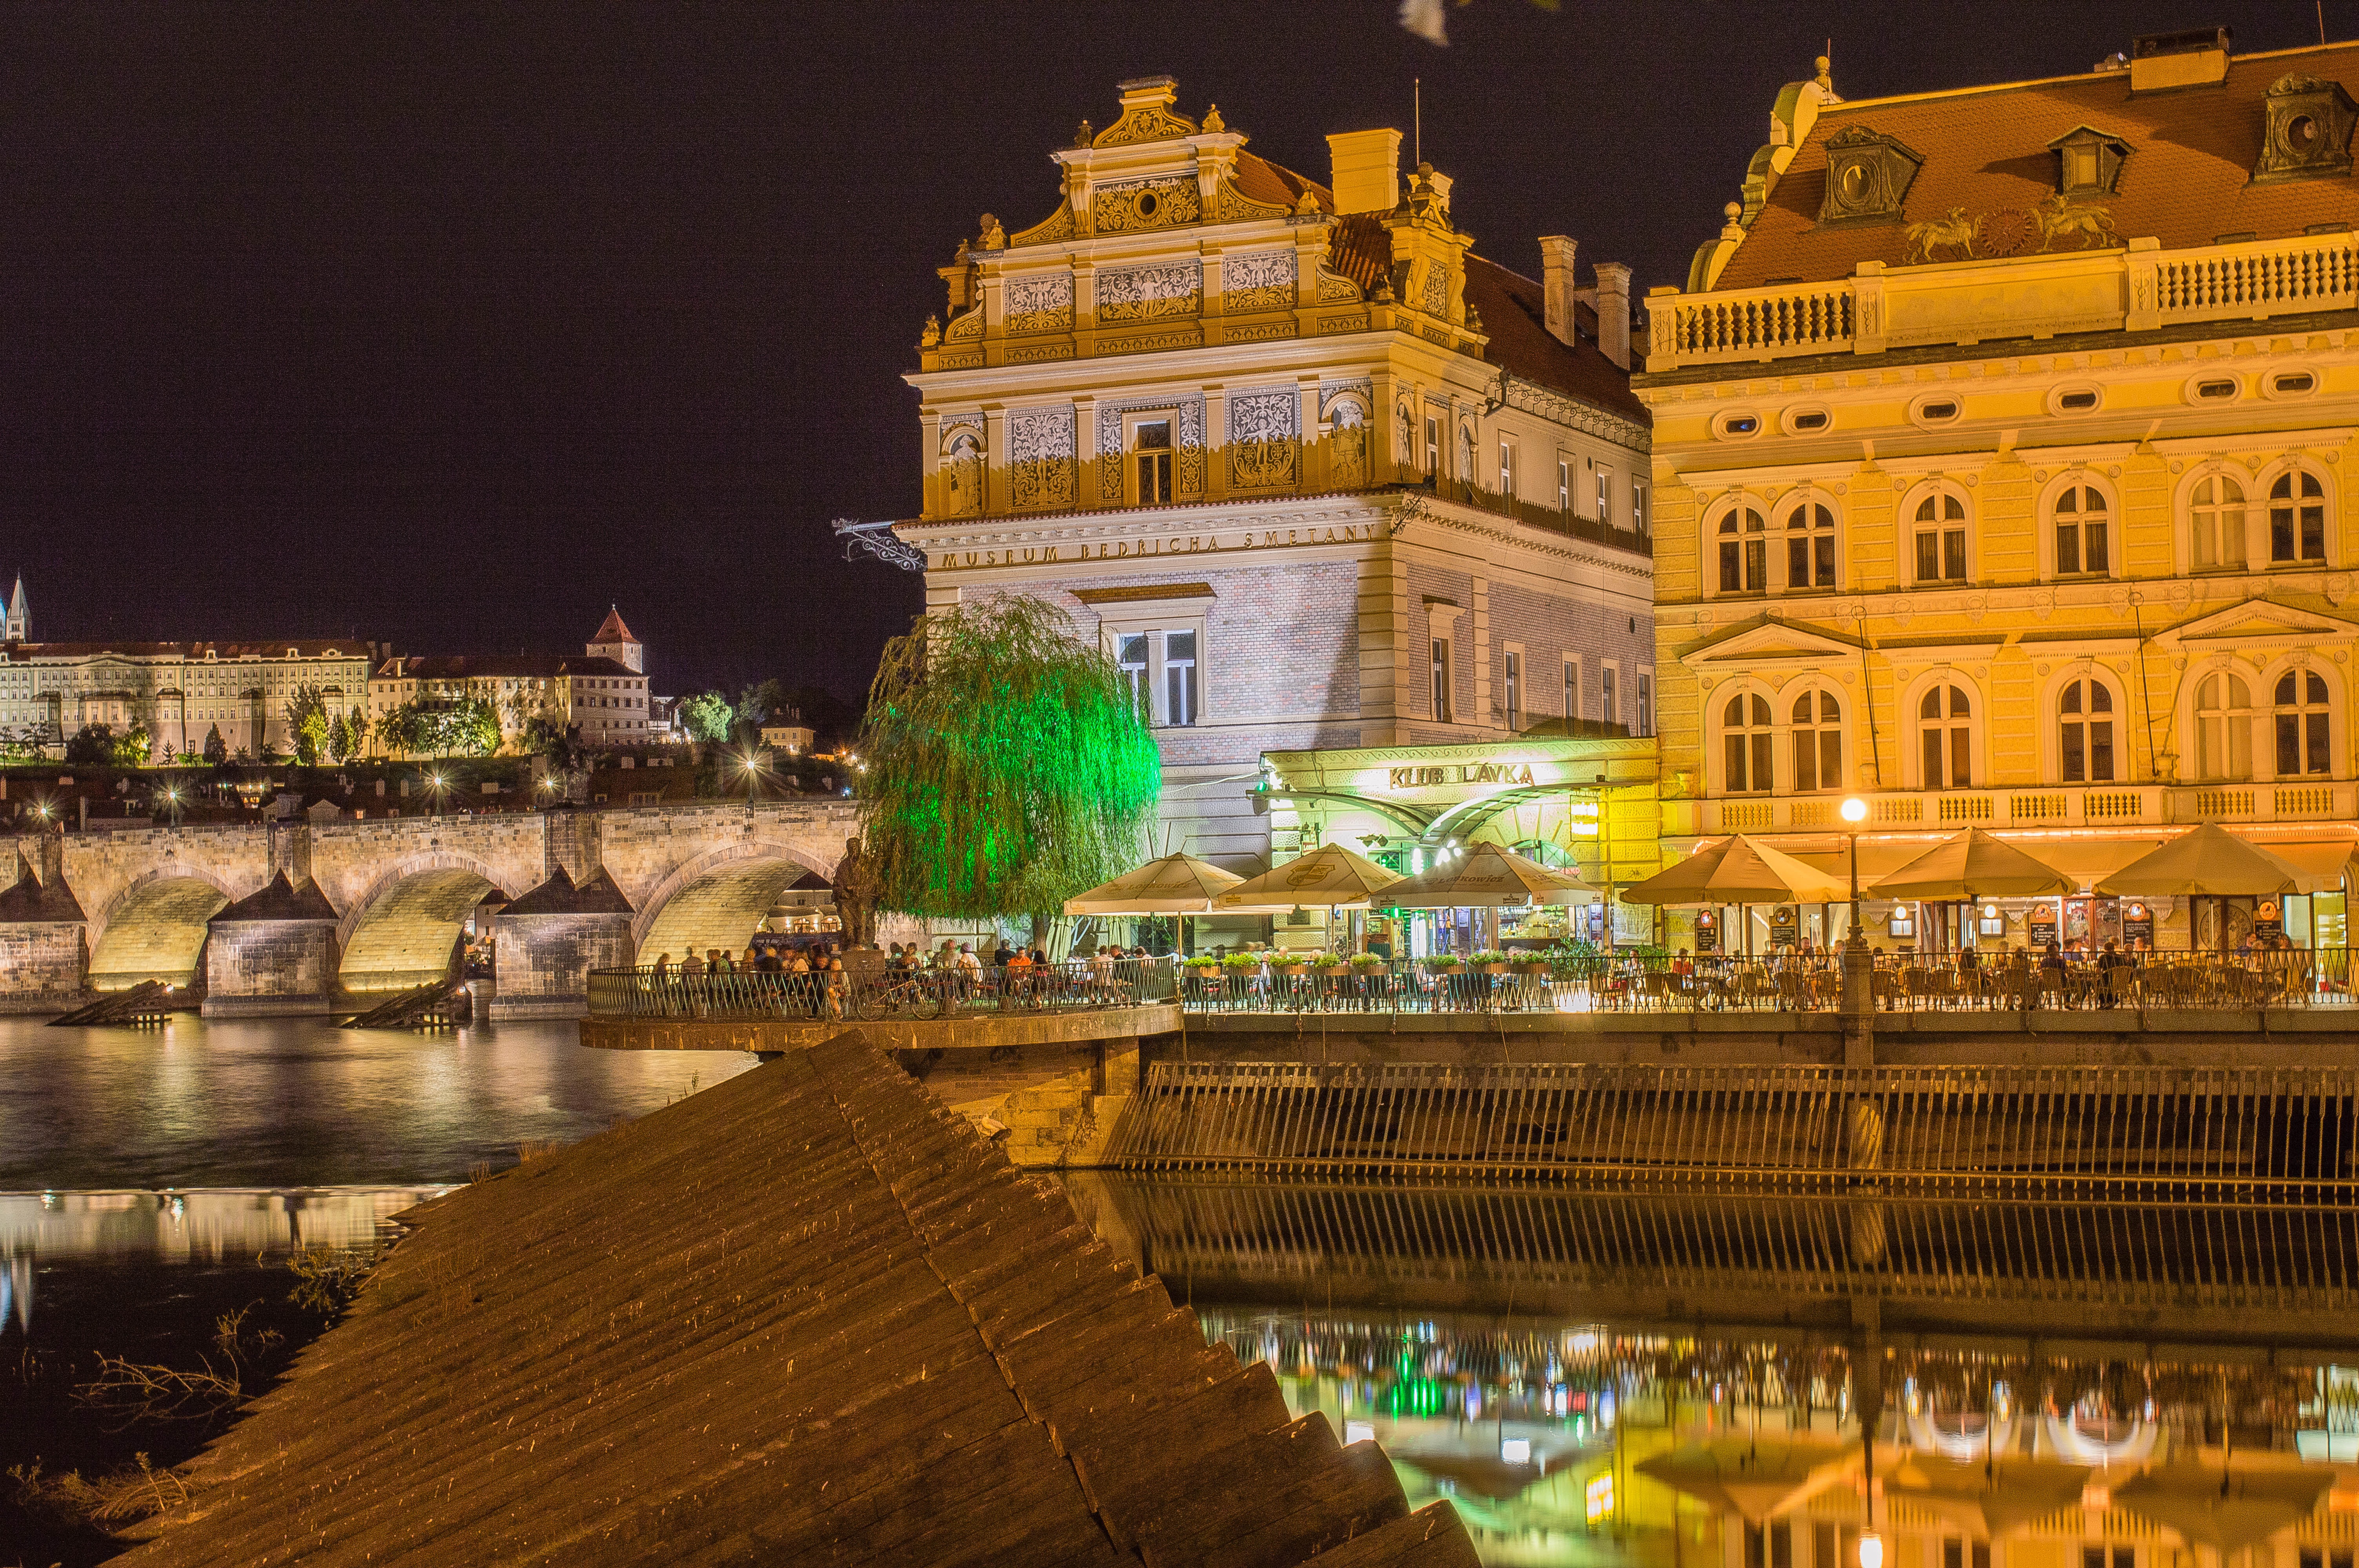
night, house, palace, city, cityscape, evening, tower, plaza, castle, landmark, prague, tourism, place of worship, lights, temple, history, ancient history, charle's bridge, club footbridge, human settlement